Nigeria

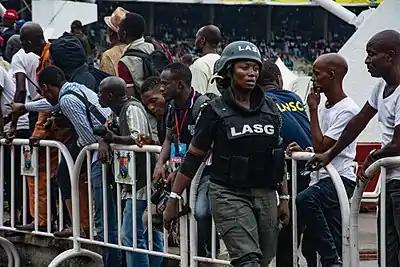
A Nigerian police officer at the Eyo festival in Lagos

The Nigerian aviation industry generated 198.62 billion naira (€400 million) in 2019, representing a contribution of 0.14% to GDP. It was the fastest-growing sector of the Nigerian economy in 2019. Passenger traffic increased from 9,358,166 in 2020 to 15,886,955 in 2021, a significant increase of over 69%. Aircraft movements increased by more than 46% from 2020 to 2021. Total freight volumes were 191 tonnes in 2020 but increased to 391 tonnes in 2021. In December 2021, the Anambra International Cargo Airport started its operation. In April 2022, the second terminal of the Murtala Muhammed International Airport has been inaugurated. It will increase the capacity of the airport to 14 million passengers per year.